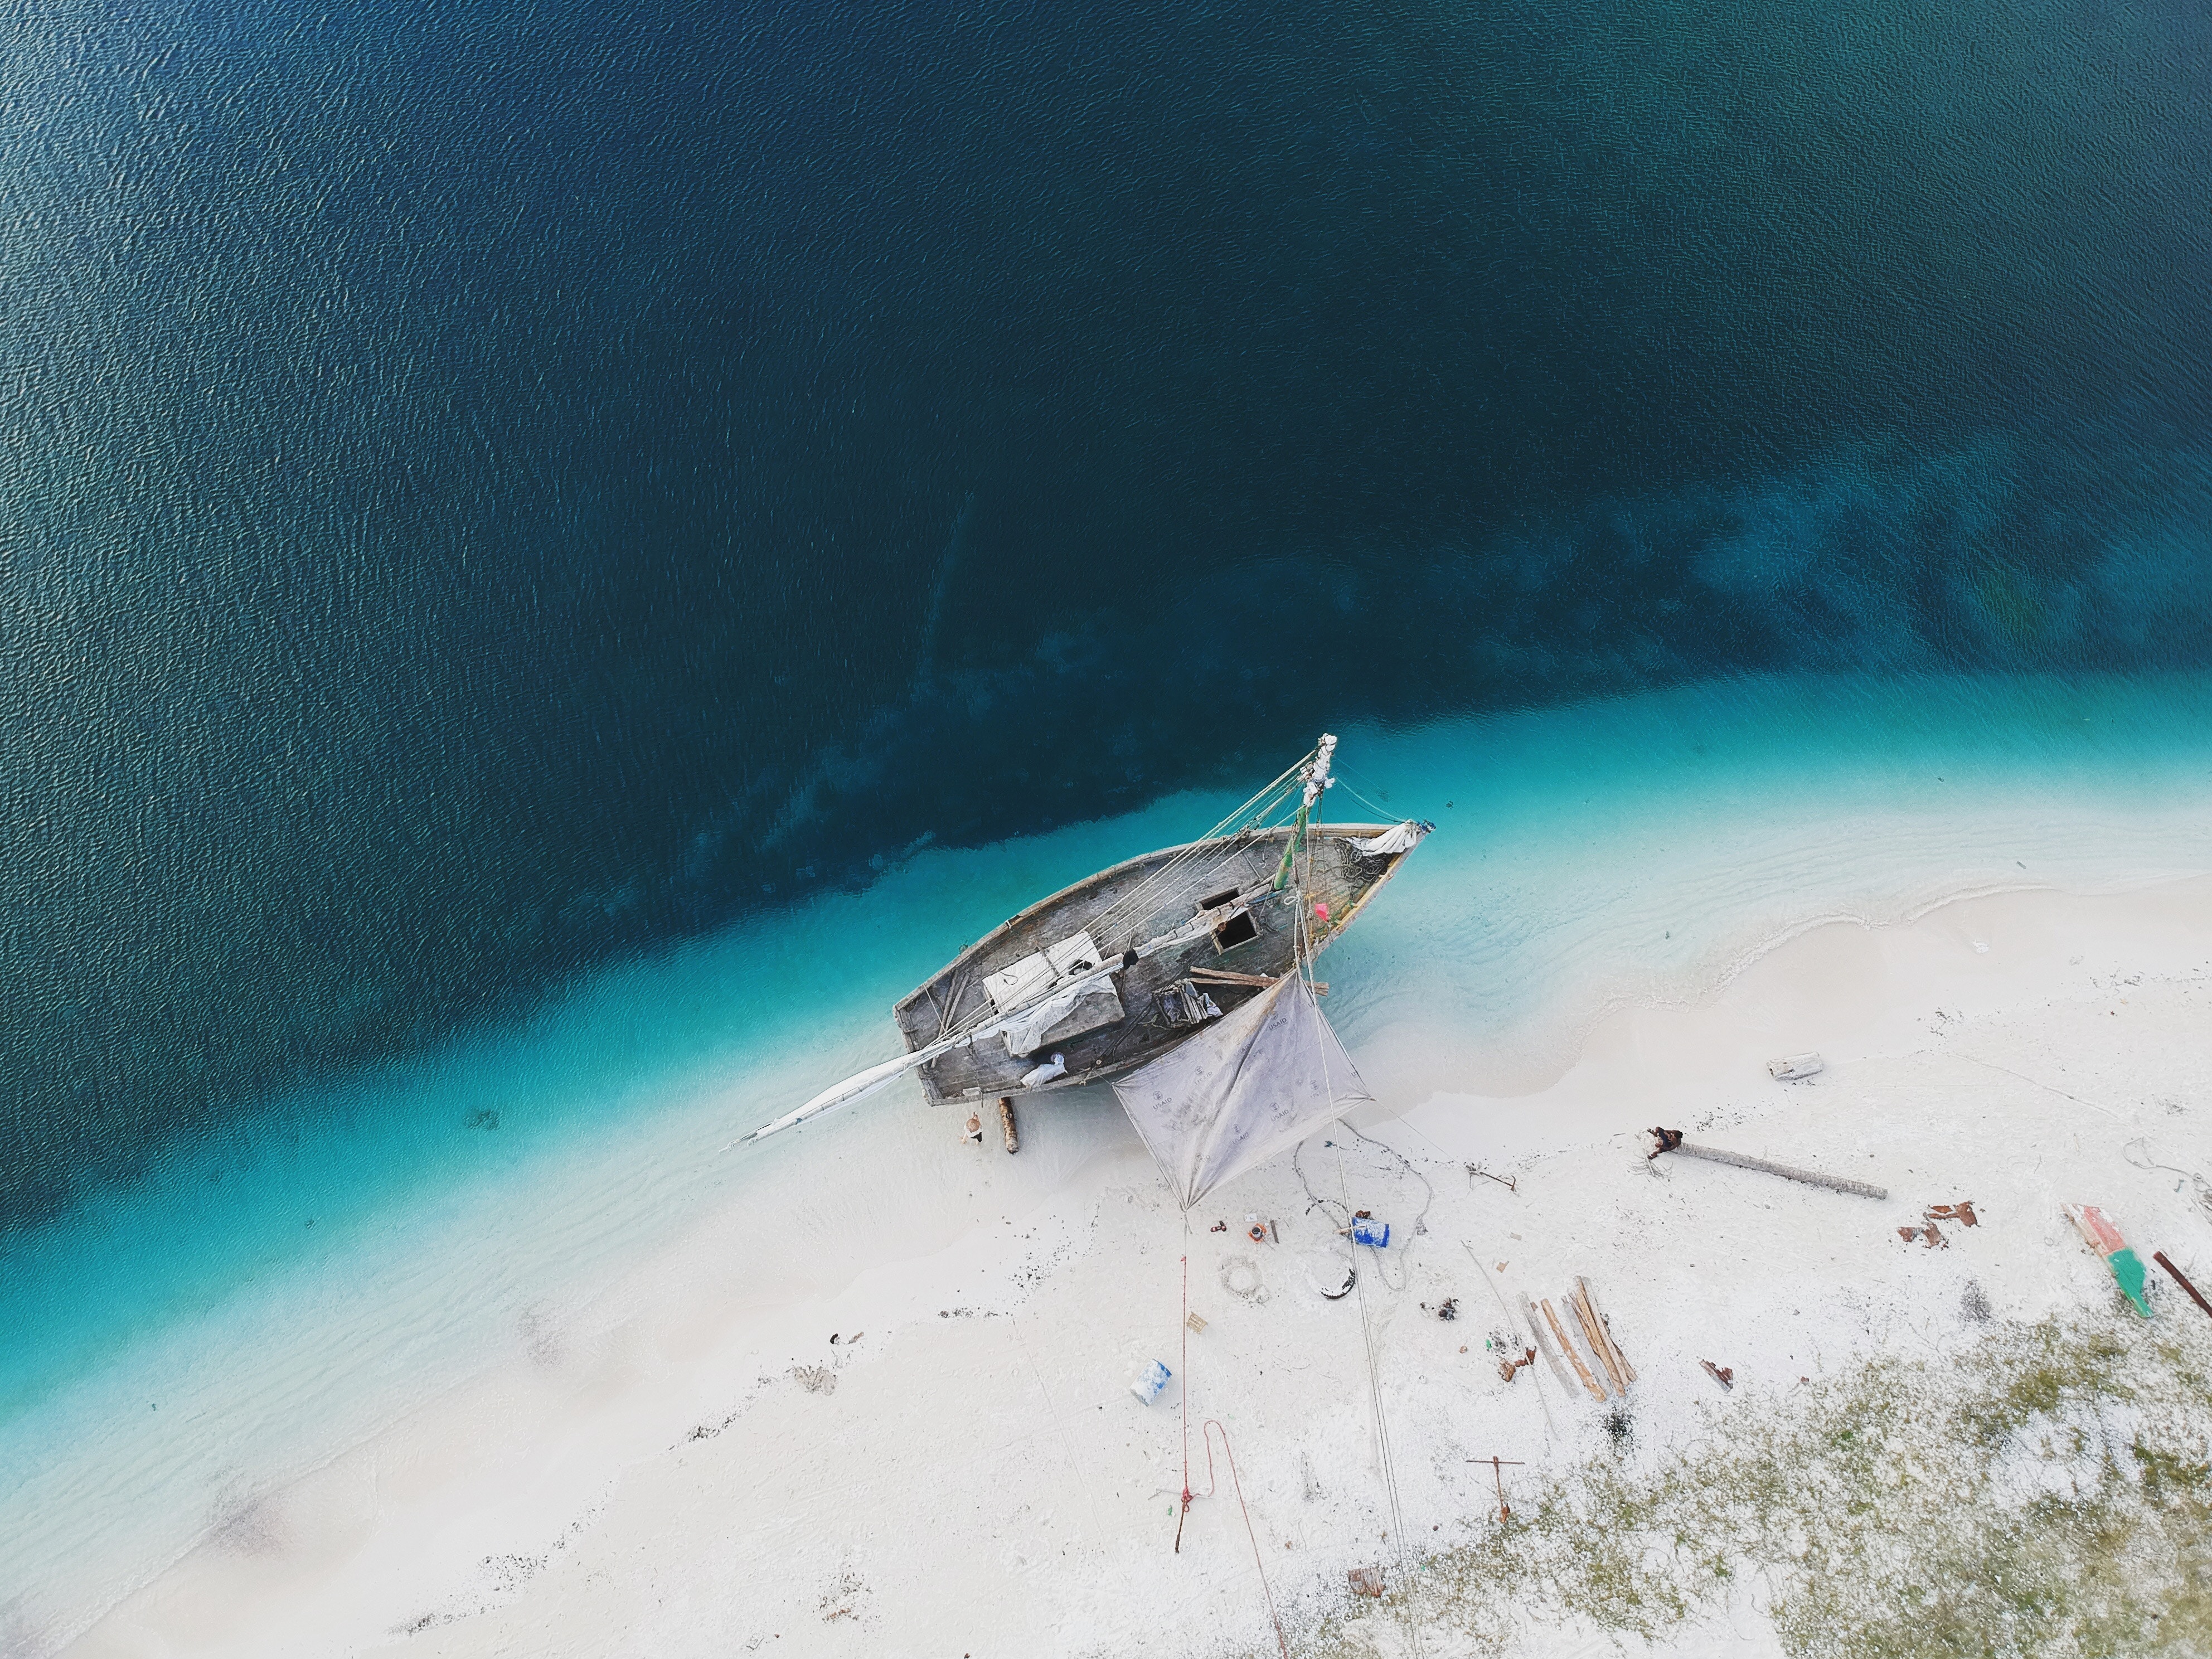
sea, water, ocean, sky, coastal and oceanic landforms